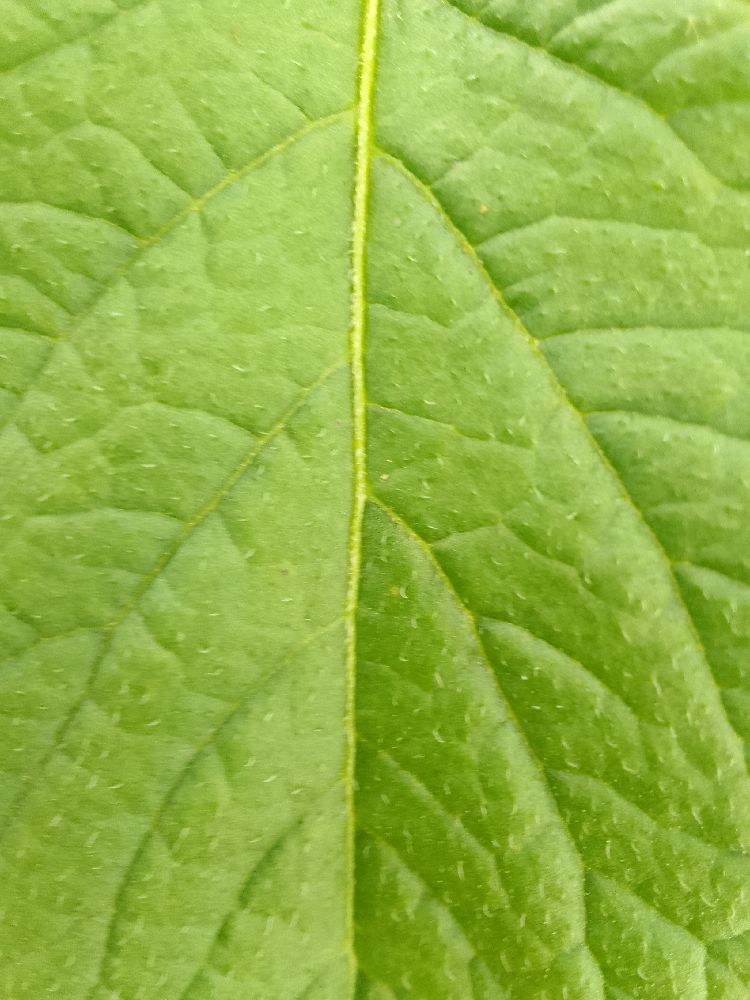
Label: Healthy